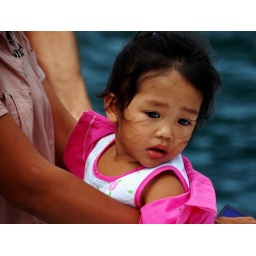
Scared girl in a boat (Koh Phi Phi, Thailand)